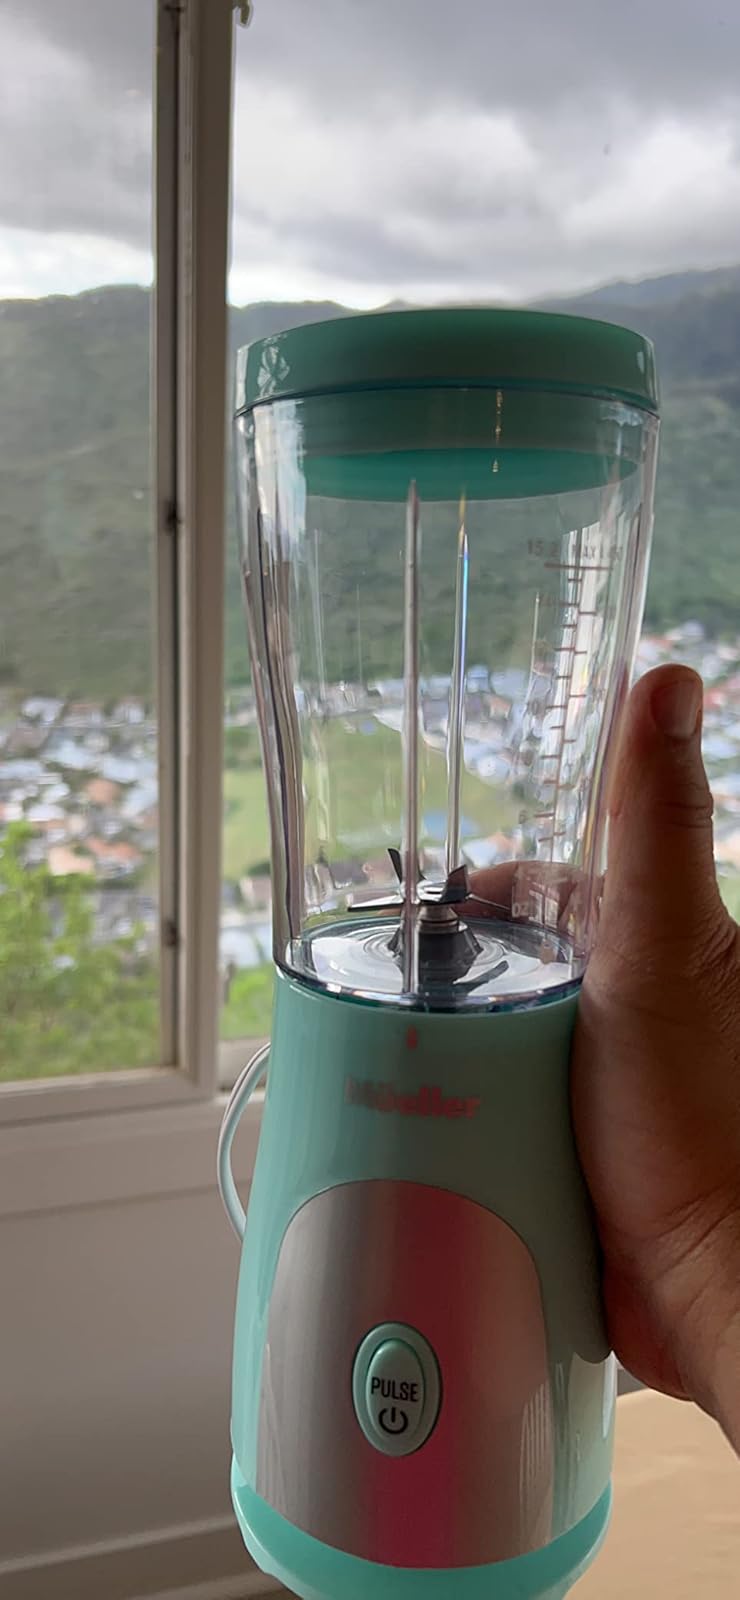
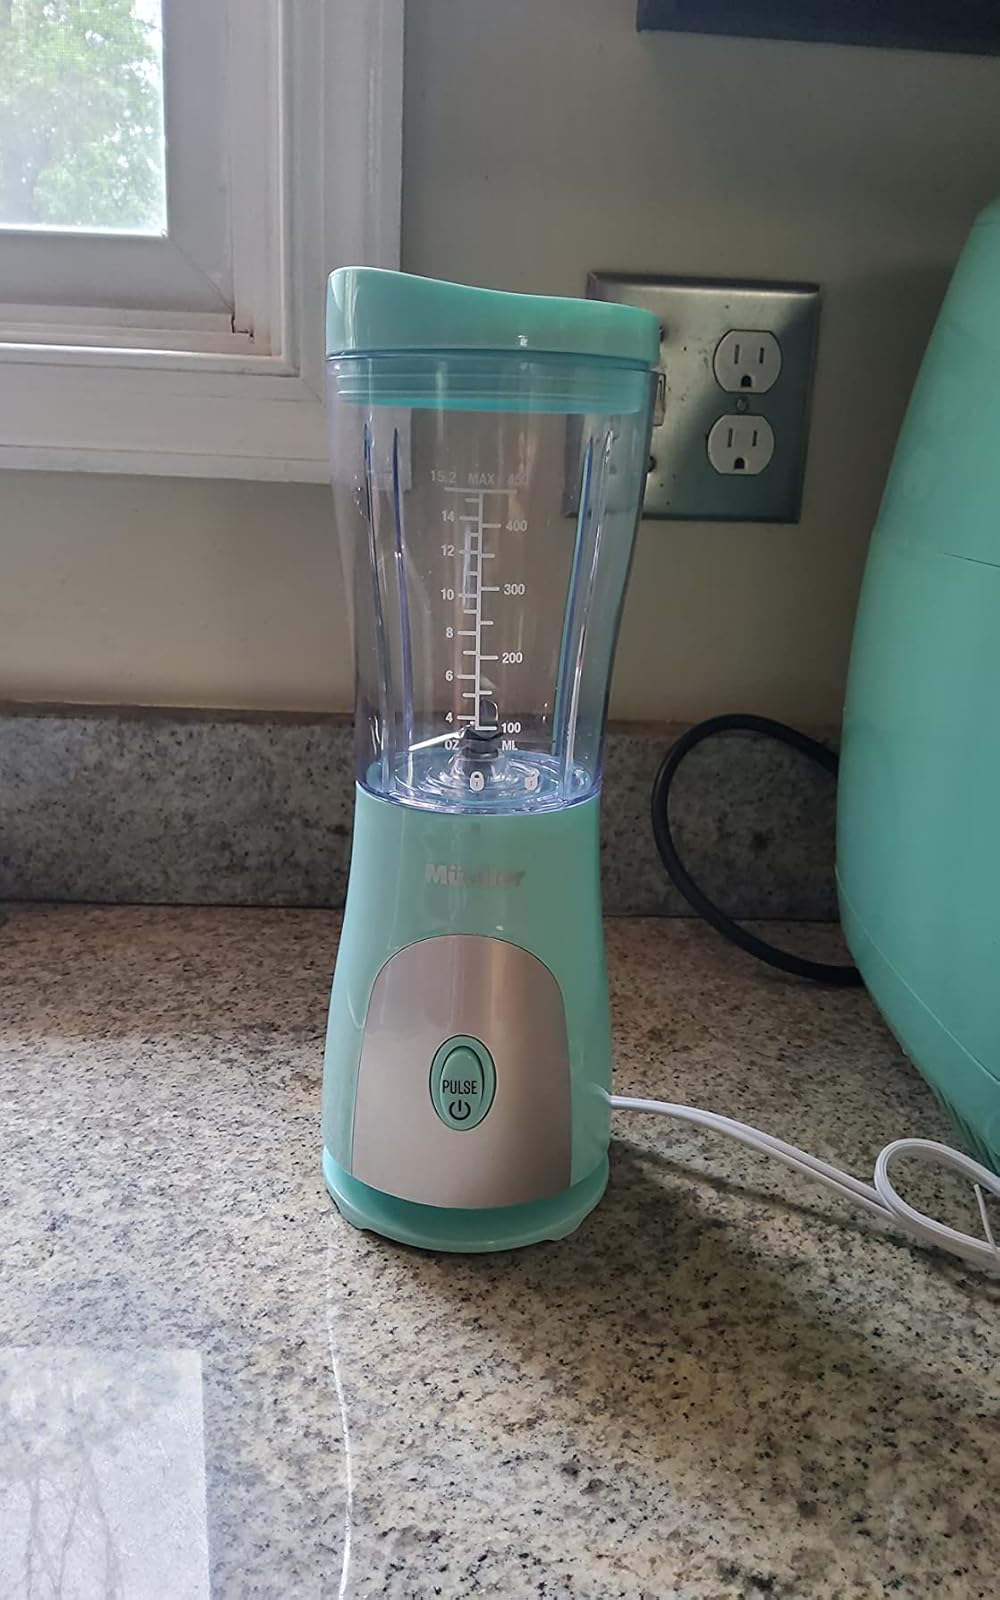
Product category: items_blender
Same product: yes